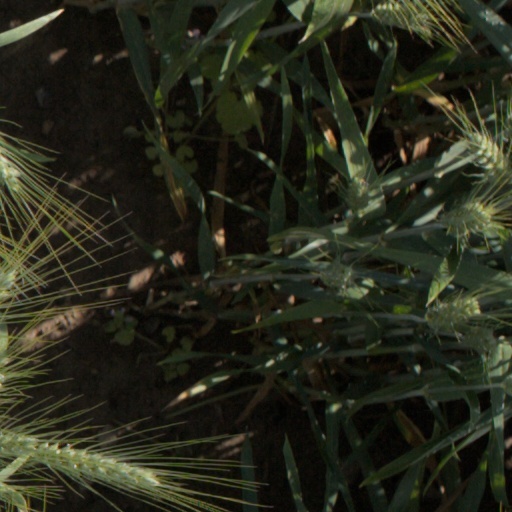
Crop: wheat